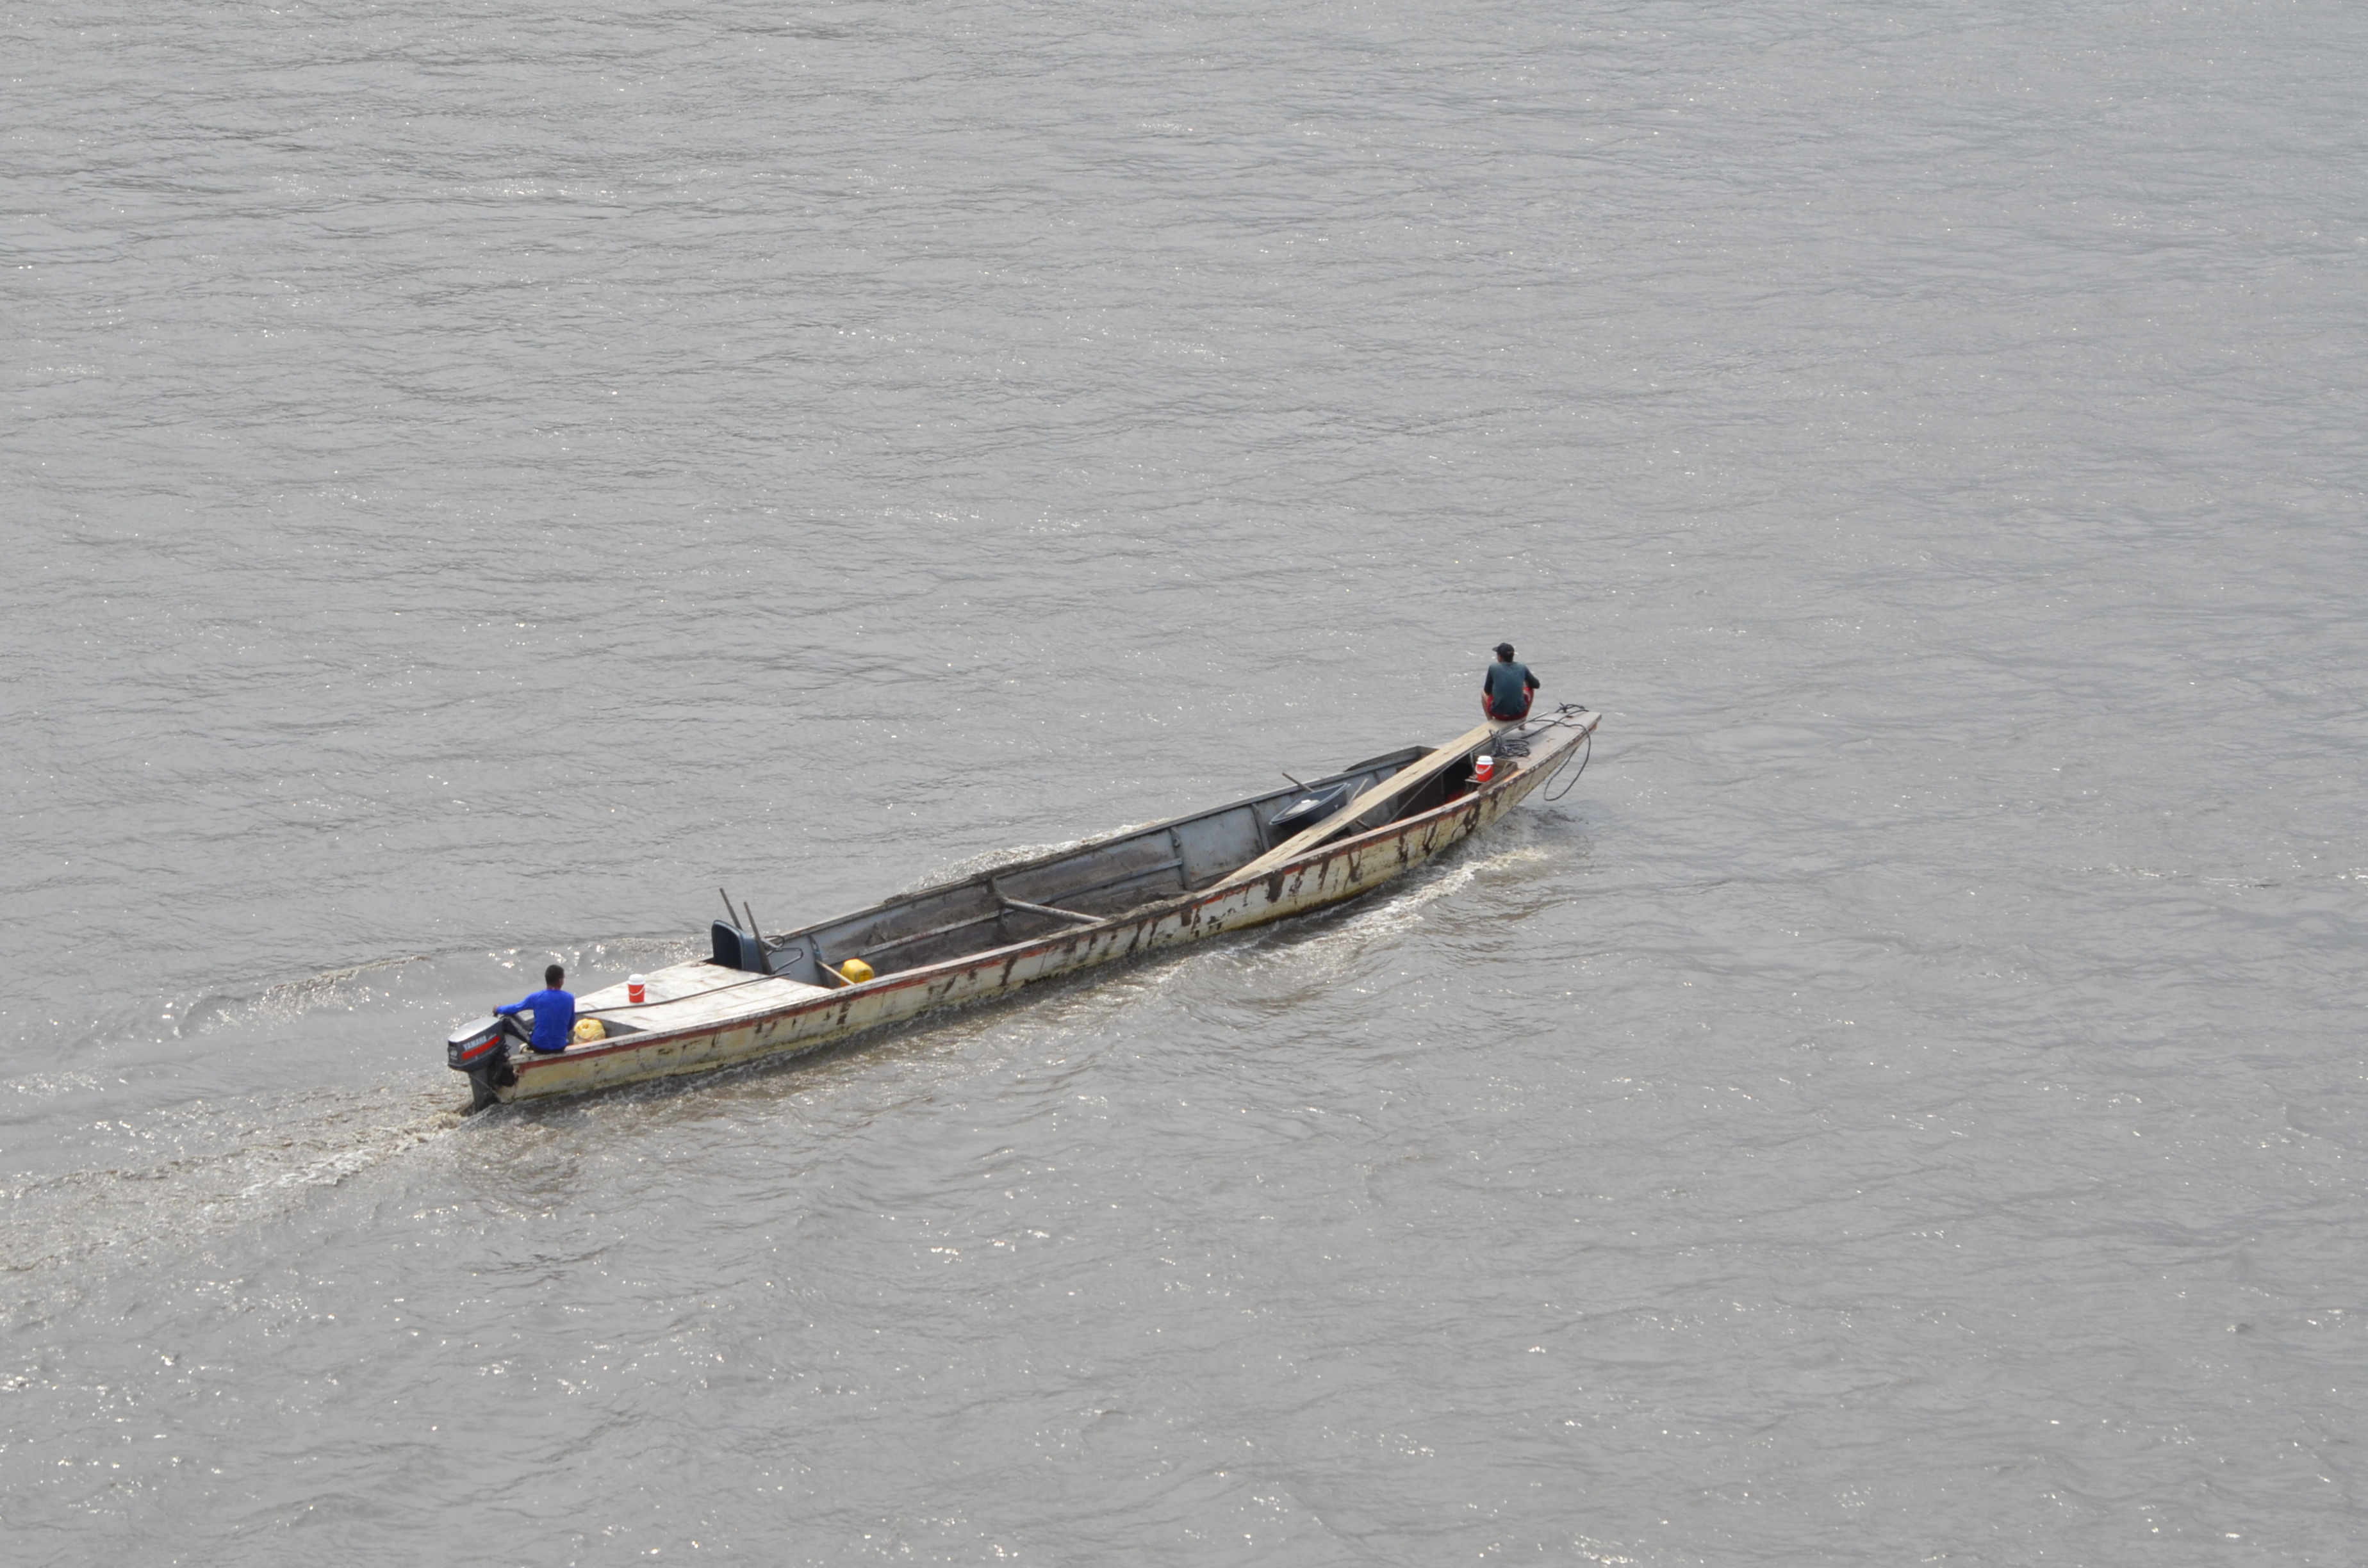
natural, water transportation, vehicle, boat, watercraft, river, watercraft rowing, calm, boating, boats and boating equipment and supplies